Strandzha

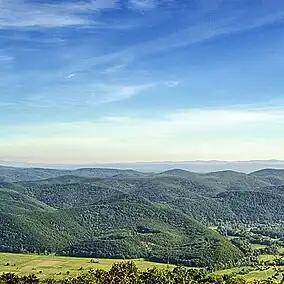
View from Papiya Peak in Bulgarian Strandzha.

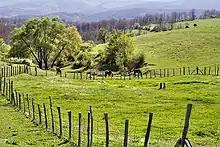
A landscape from the Bulgarian part of Strandzha.

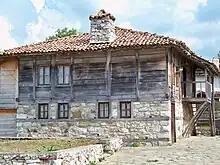
Typical wooden architecture of inland Bulgarian Strandzha

Strandzha (also transliterated as "Strandja", ; , or ) is a mountain massif in southeastern Bulgaria and East Thrace, the European part of Turkey. It is in the southeastern part of the Balkans between the plains of Thrace to the west, the lowlands near Burgas to the north, and the Black Sea to the east. Its highest peak is Mahya Dağı ("Mahiada") in Turkey, while the highest point on Bulgarian territory is Golyamo Gradishte. The total area is approximately .